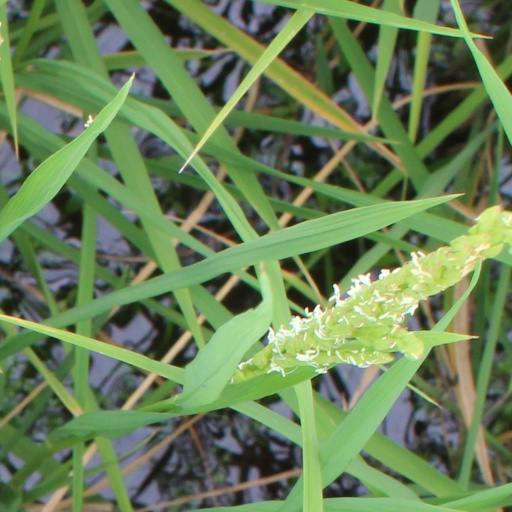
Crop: rice